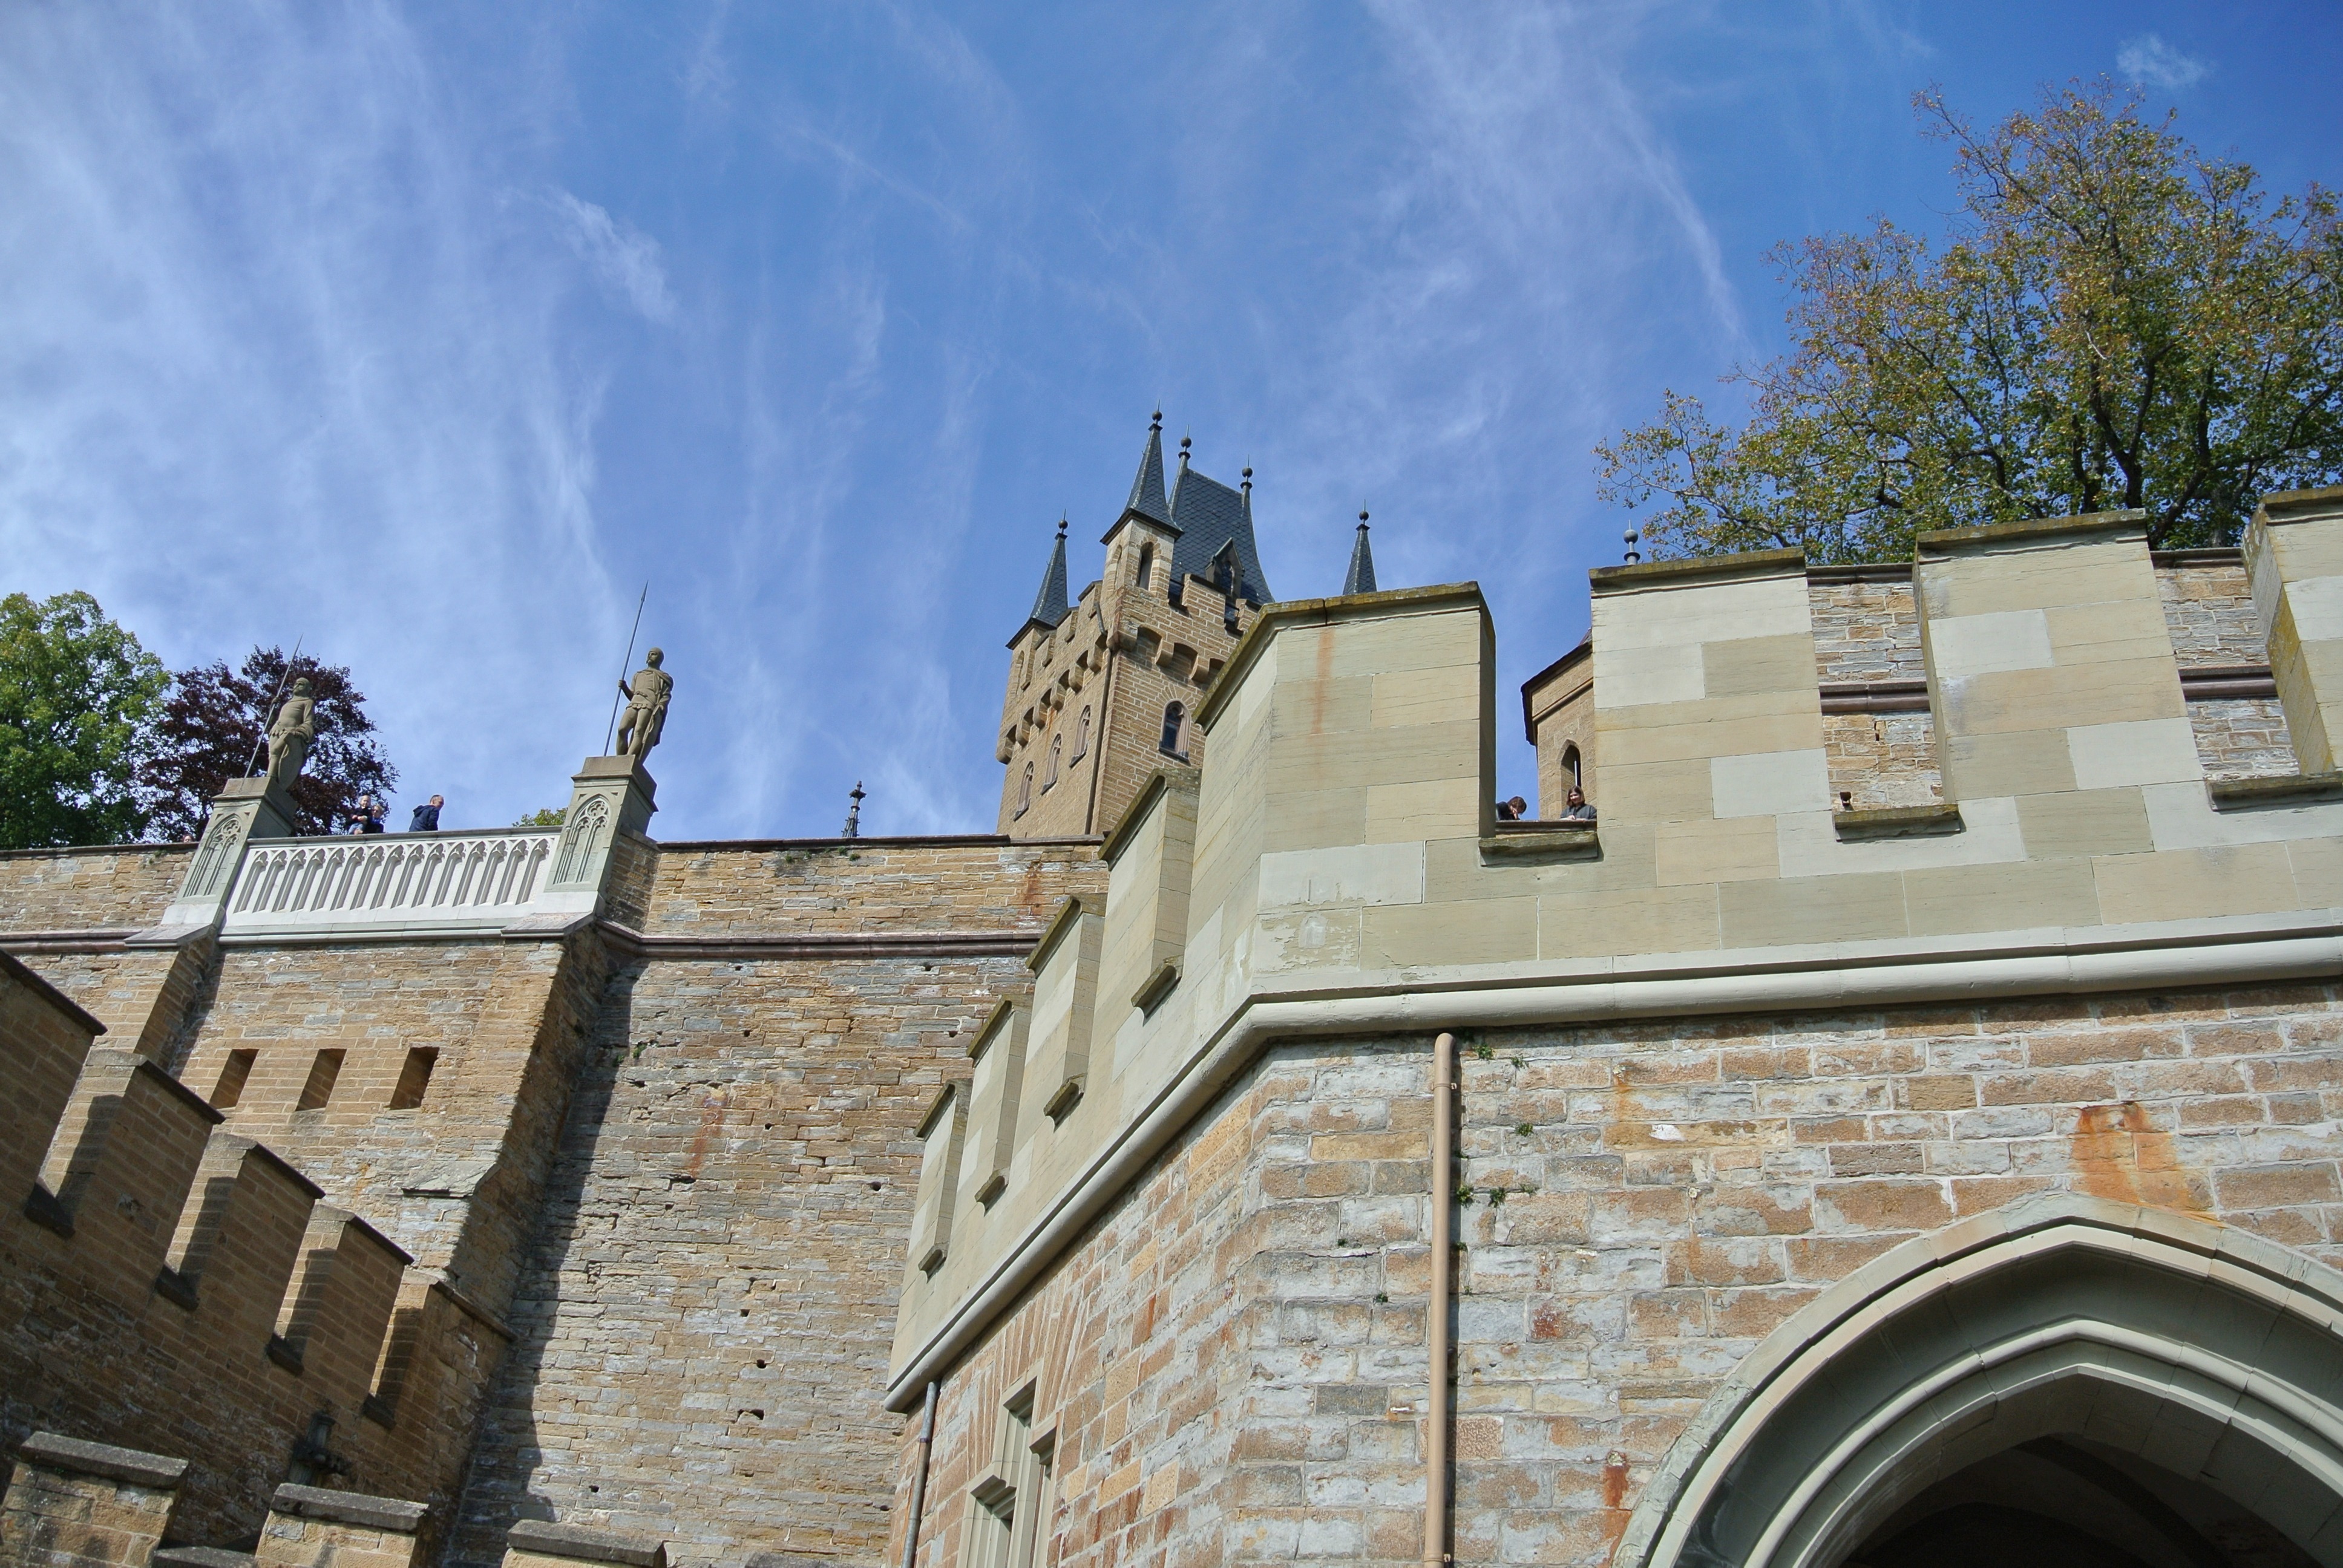
architecture, house, roof, wall, castle, facade, ruin, lichtenstein, middle ages, burgruine